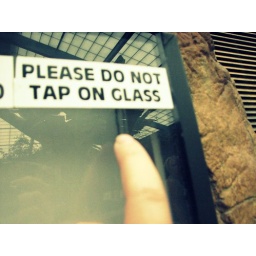
No animals were harmed in the tapping of this glass